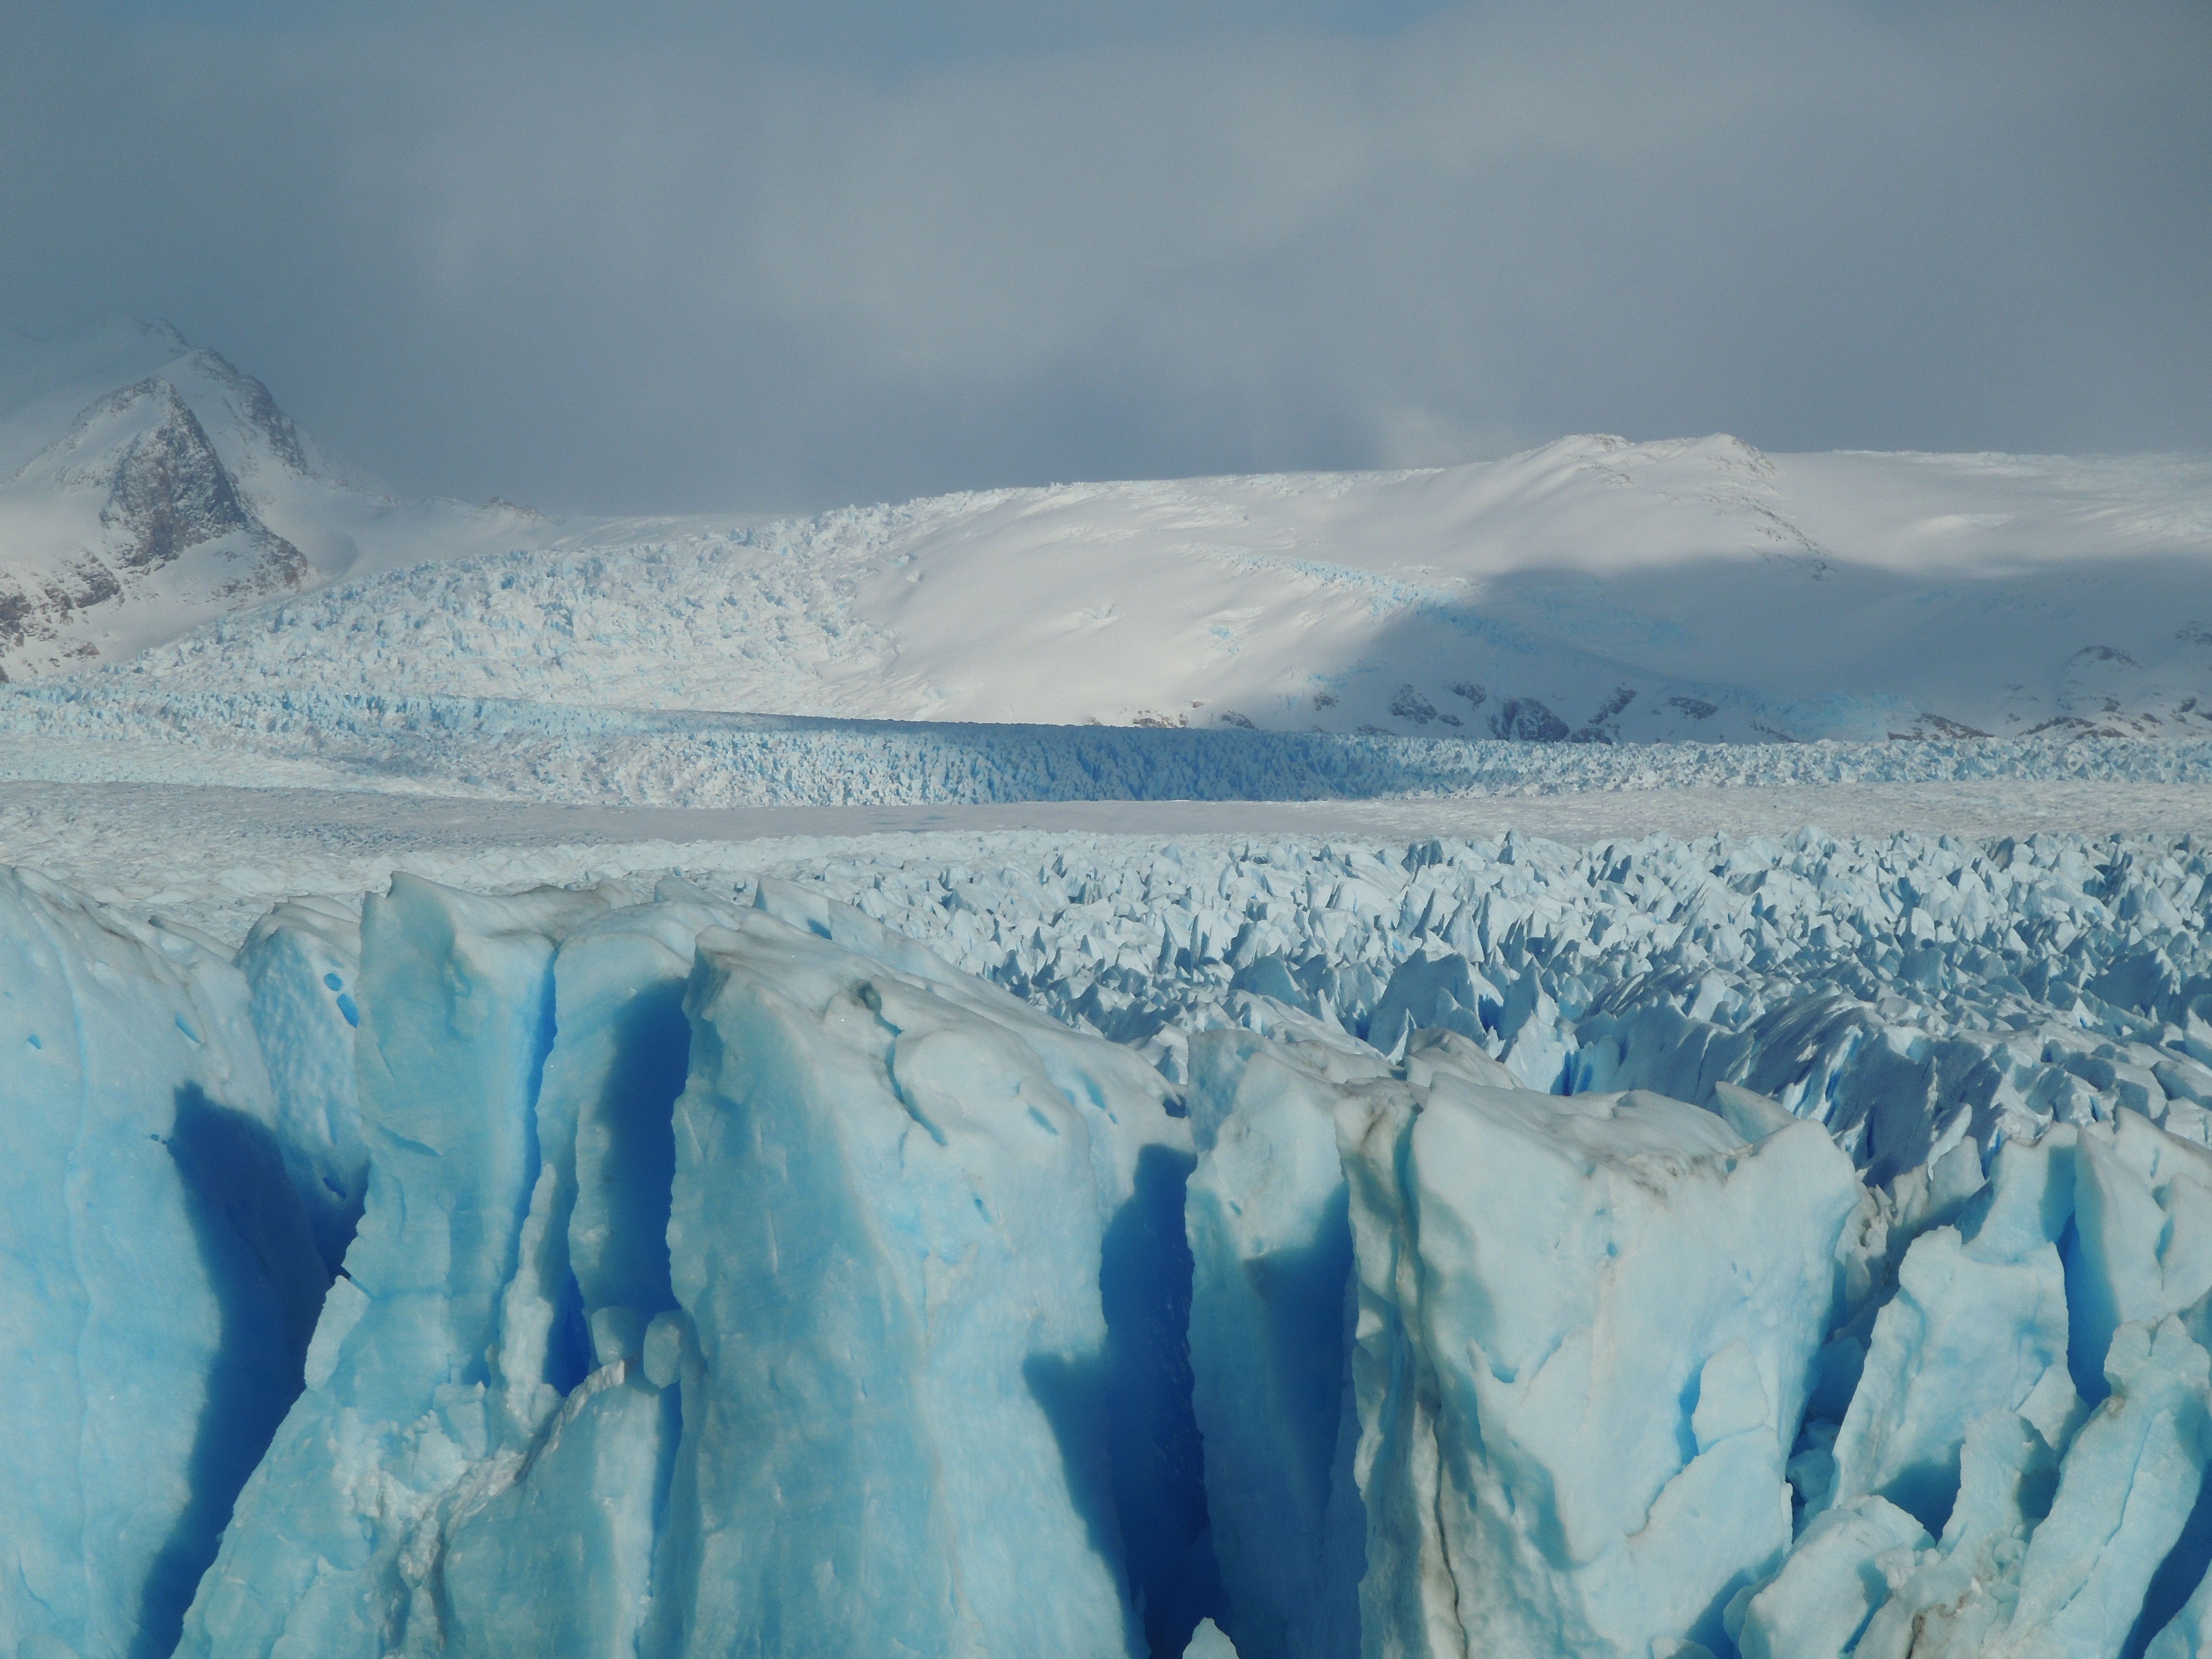
mountain, snow, winter, mountain range, ice, glacier, arctic, season, freezing, landform, arctic ocean, geographical feature, glacial landform, geological phenomenon, ice cap